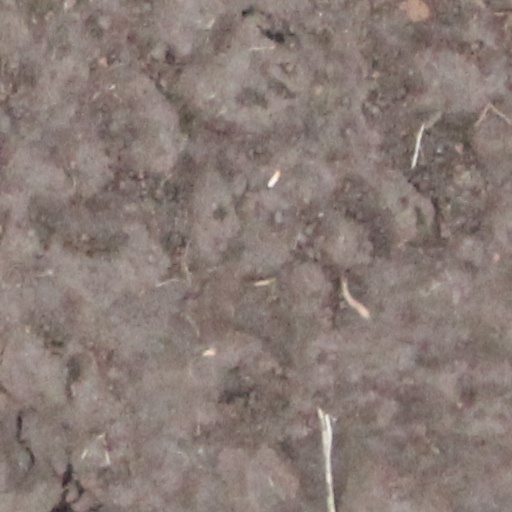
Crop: wheat